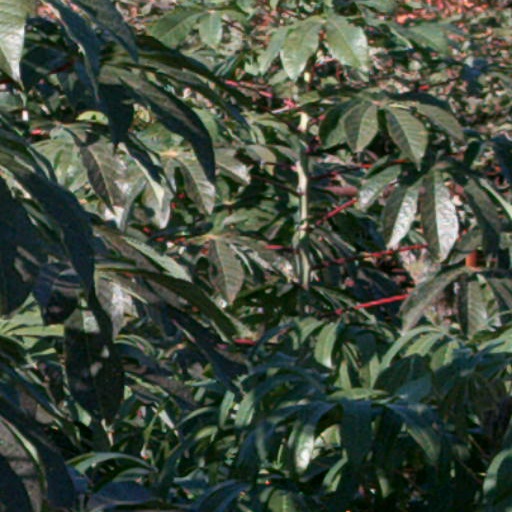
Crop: cassava